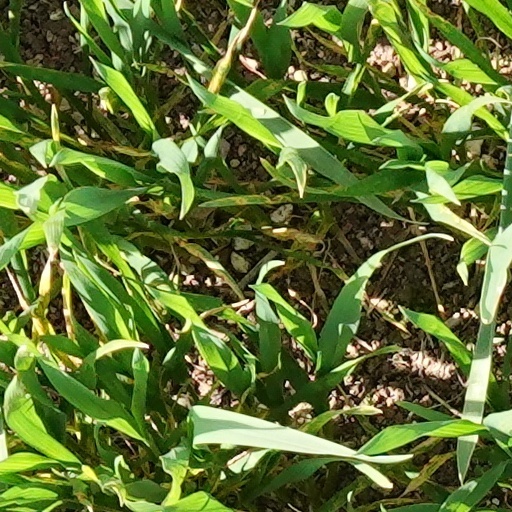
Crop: wheat